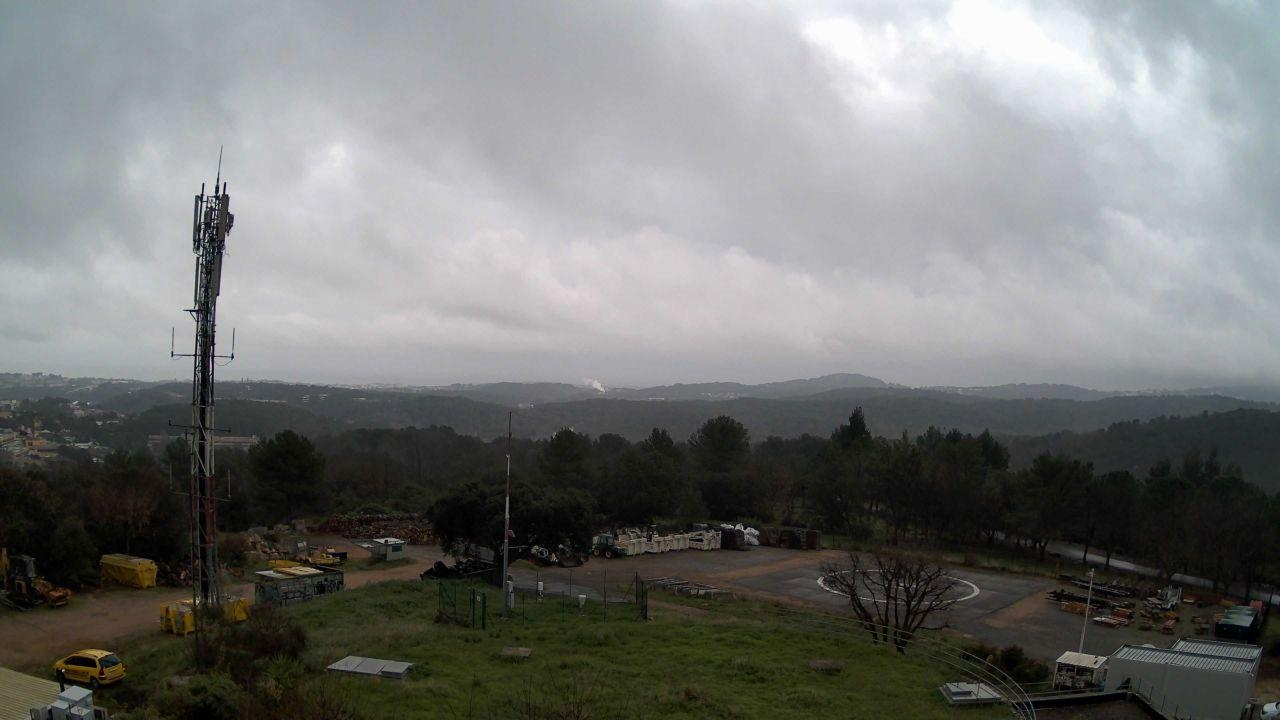
Fire: no
Smoke: yes